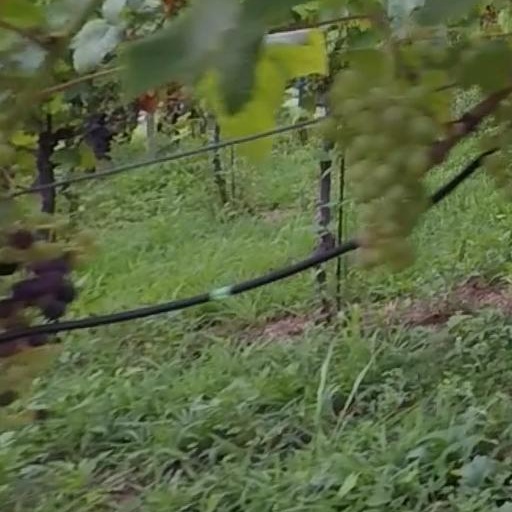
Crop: grape